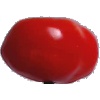
Label: Tomato 2